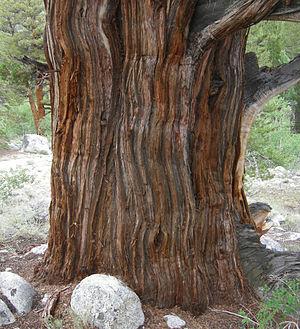
Le Genévrier occidental est un arbre appartenant au genre Juniperus et à la famille des Cupressaceae.
Le Genévrier occidental est un arbre appartenant au genre Juniperus et à la famille des Cupressaceae.